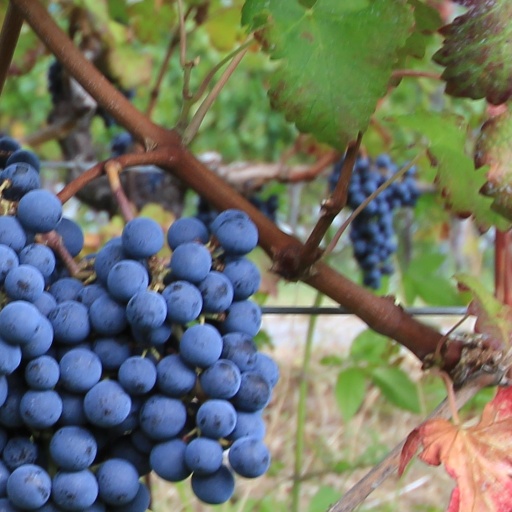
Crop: grape